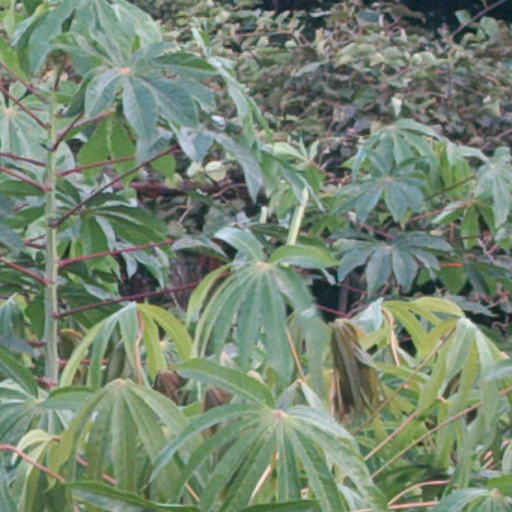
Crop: cassava